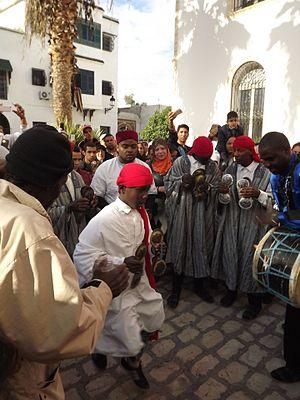
Stambeli de la confrérie de Sidi ali lasmer This is an image from Tunisia
Le stambali ou stambeli est un rite de possession musico-thérapeutique implanté dans certaines régions de Tunisie par des populations venues d'Afrique subsaharienne. Il mêle musique, danses et chants durant lequel certains participants entrent en transe et incarnent des entités surnaturelles. Le terme désigne plus généralement la série de pratiques, dont le stambali constitue la dernière étape, à vocation curative ou de conjuration du mauvais œil. Il regroupe des éléments d'origine africaine et maghrébine.